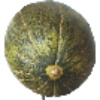
Label: Melon Piel de Sapo 1